Kite Man: Hell Yeah!

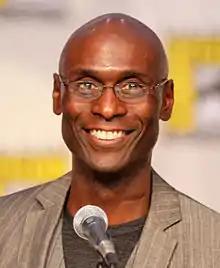
Serving as one of his final roles before he died in 2023, Lance Reddick voices Lex Luthor in the series up until the eighth episode, "Just Right, Hell Yeah!". The aforementioned episode was dedicated to his memory.

"Harley Quinn" showrunner Patrick Schumacker revealed at South by Southwest in March 2022, during the "Not Kidding Around: Warner Bros. Animation and the Reimagining of Iconic Characters for an Adult Audience" panel that development was underway for a spin-off featuring the character of Kite Man in the lead role.